Lulworth Ranges

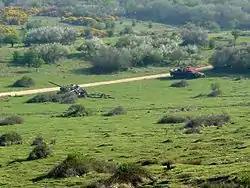
Tank hulls used as targets on the ranges

The Lulworth Ranges are military firing ranges located between Wareham and Lulworth in Dorset, England. They cover an area of more than , are leased in a rolling contract from the Weld Estate by the Ministry of Defence and are part of the Armoured Fighting Vehicles Gunnery School based at Lulworth Camp. The ranges were established in 1917.